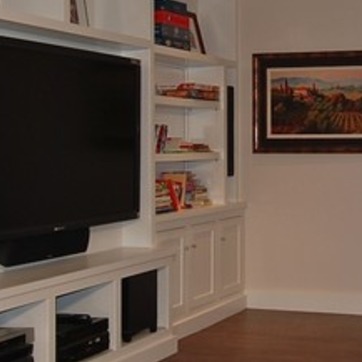
Material: paper